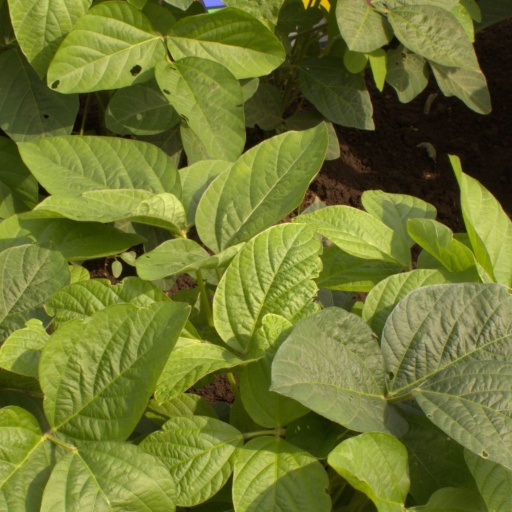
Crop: soybean